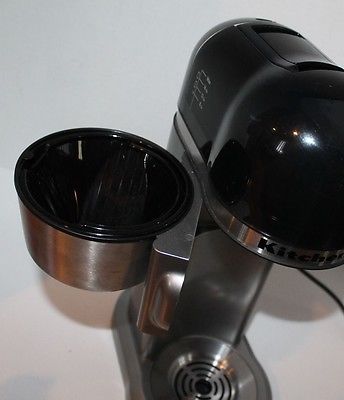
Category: coffee maker